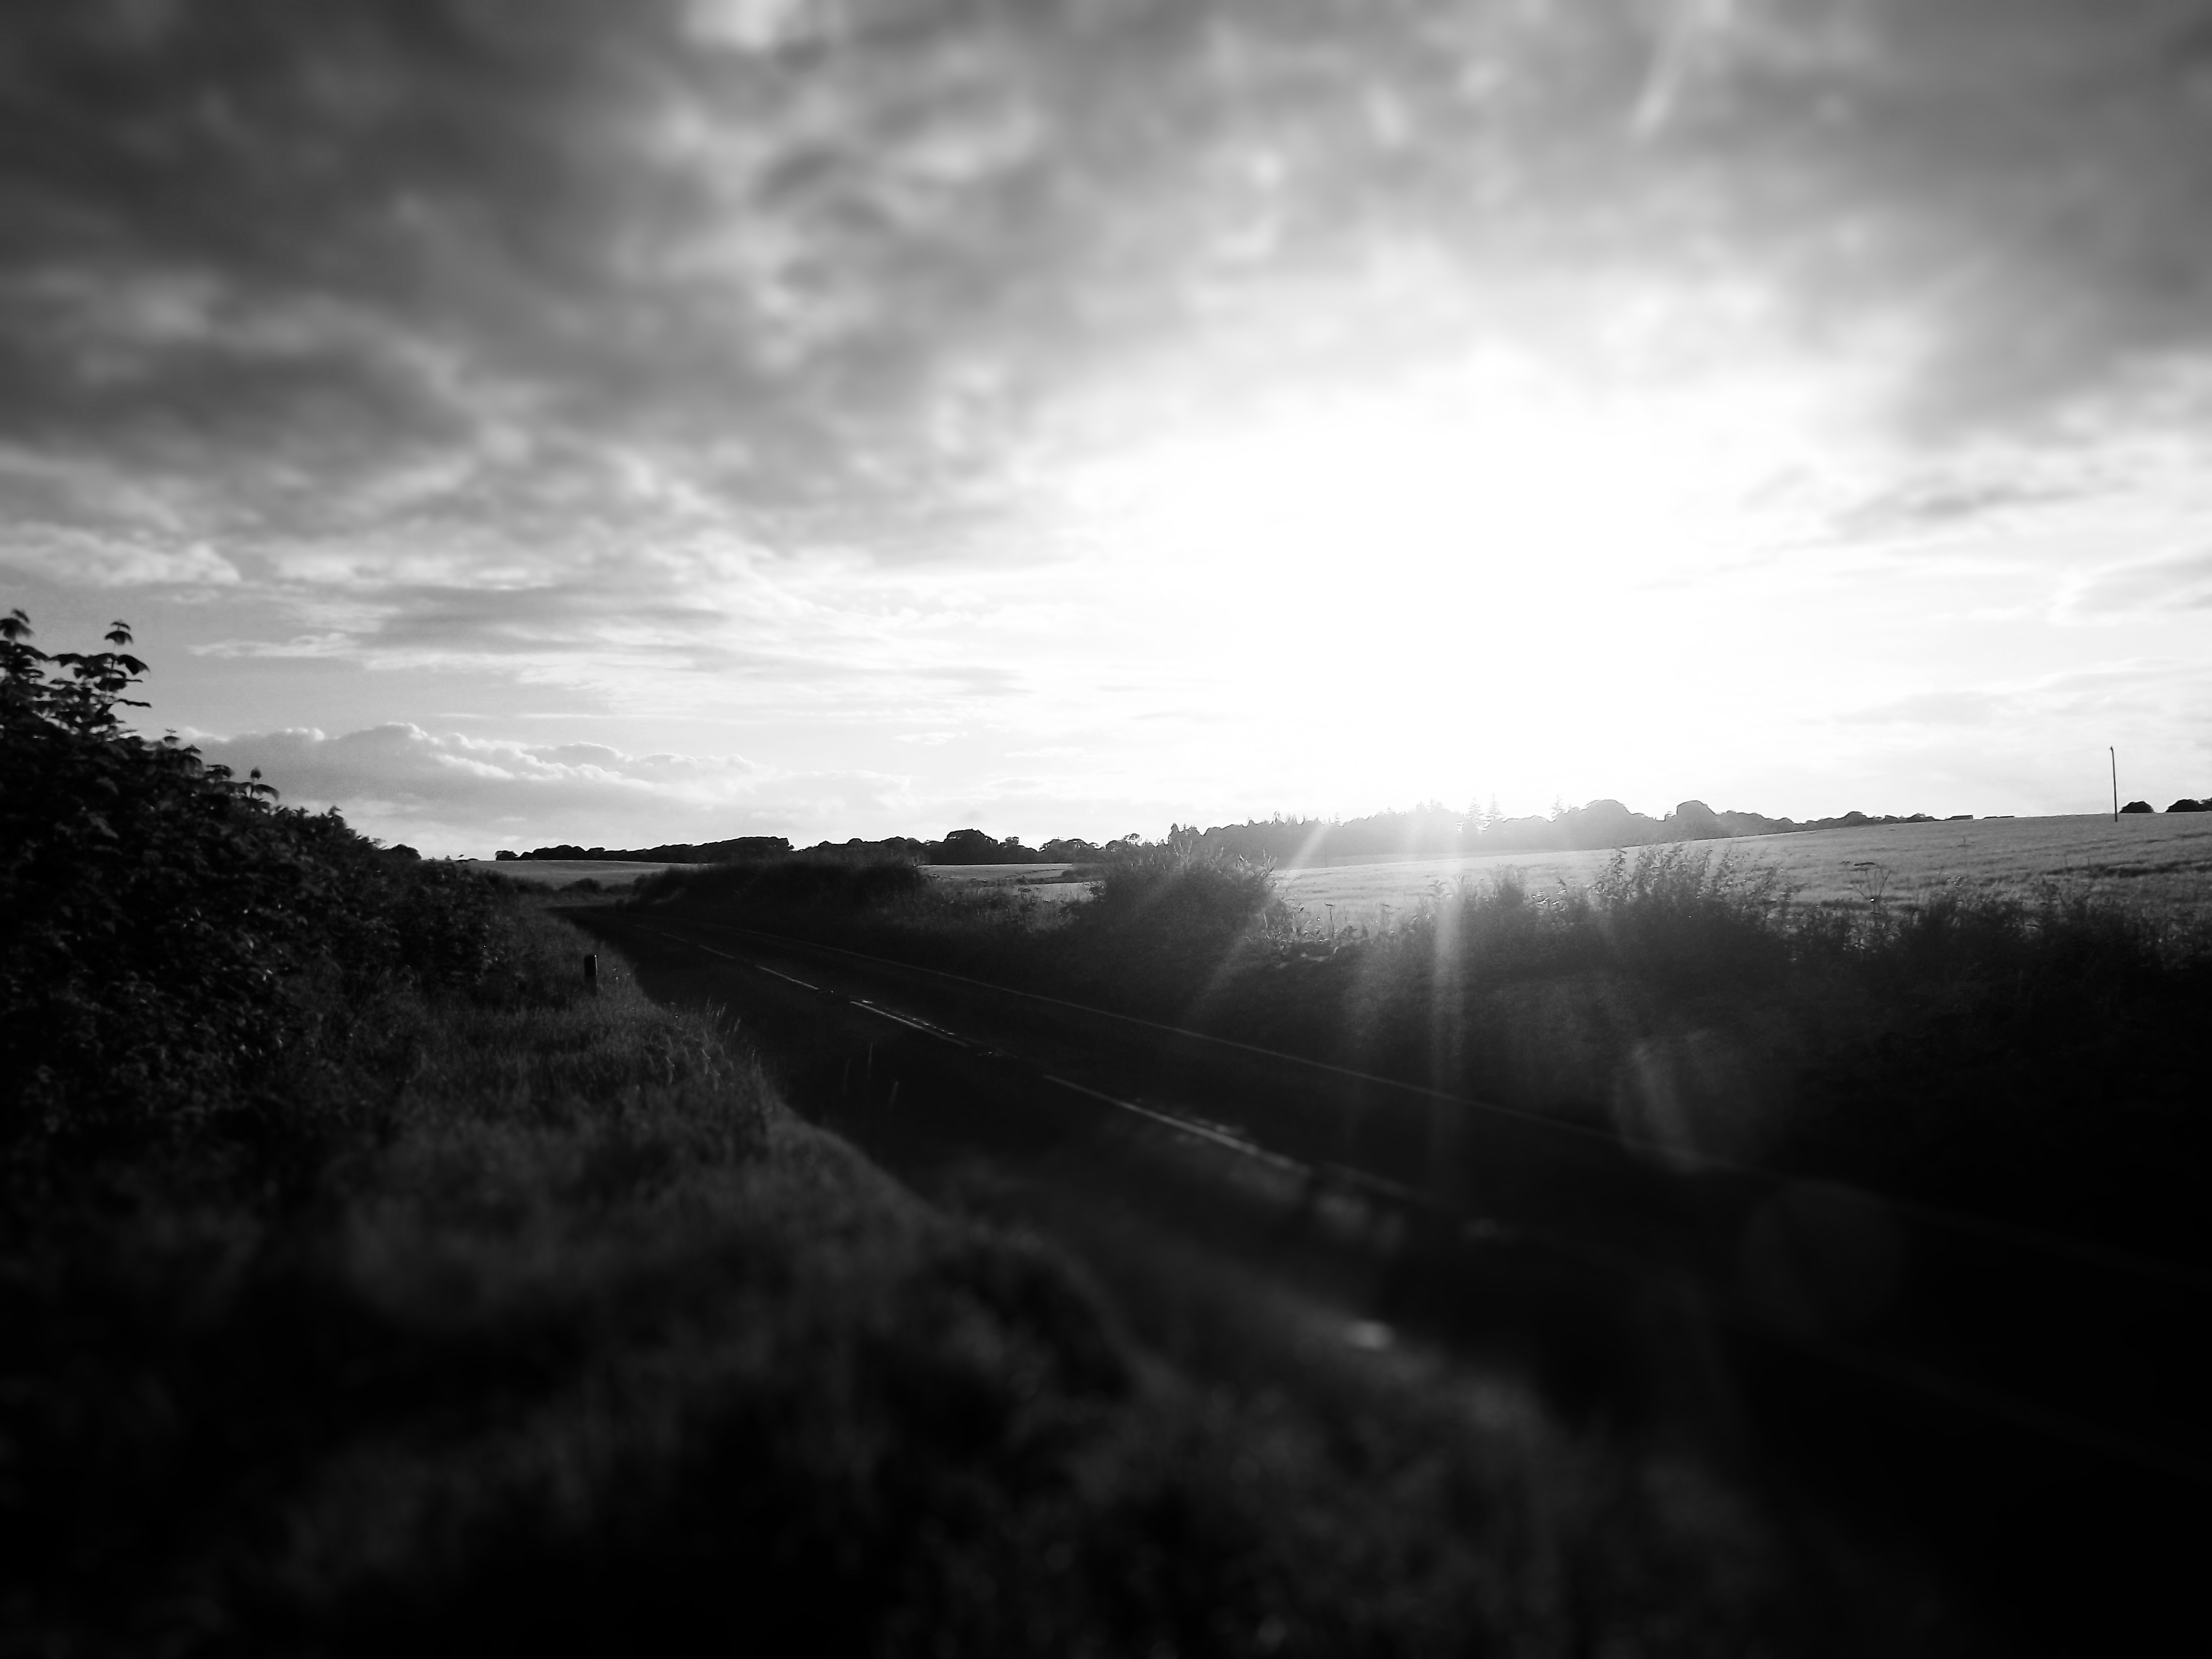
nature, horizon, light, cloud, black and white, sky, sun, white, photography, sunlight, morning, hill, landscape and black, dawn, atmosphere, dusk, evening, darkness, black, monochrome, meteorological phenomenon, monochrome photography, atmospheric phenomenon